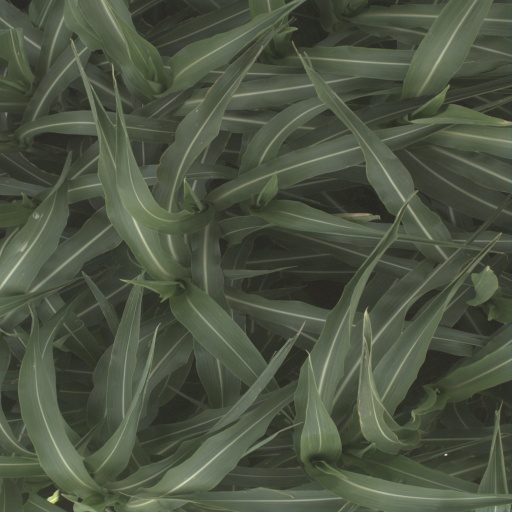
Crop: sorghum